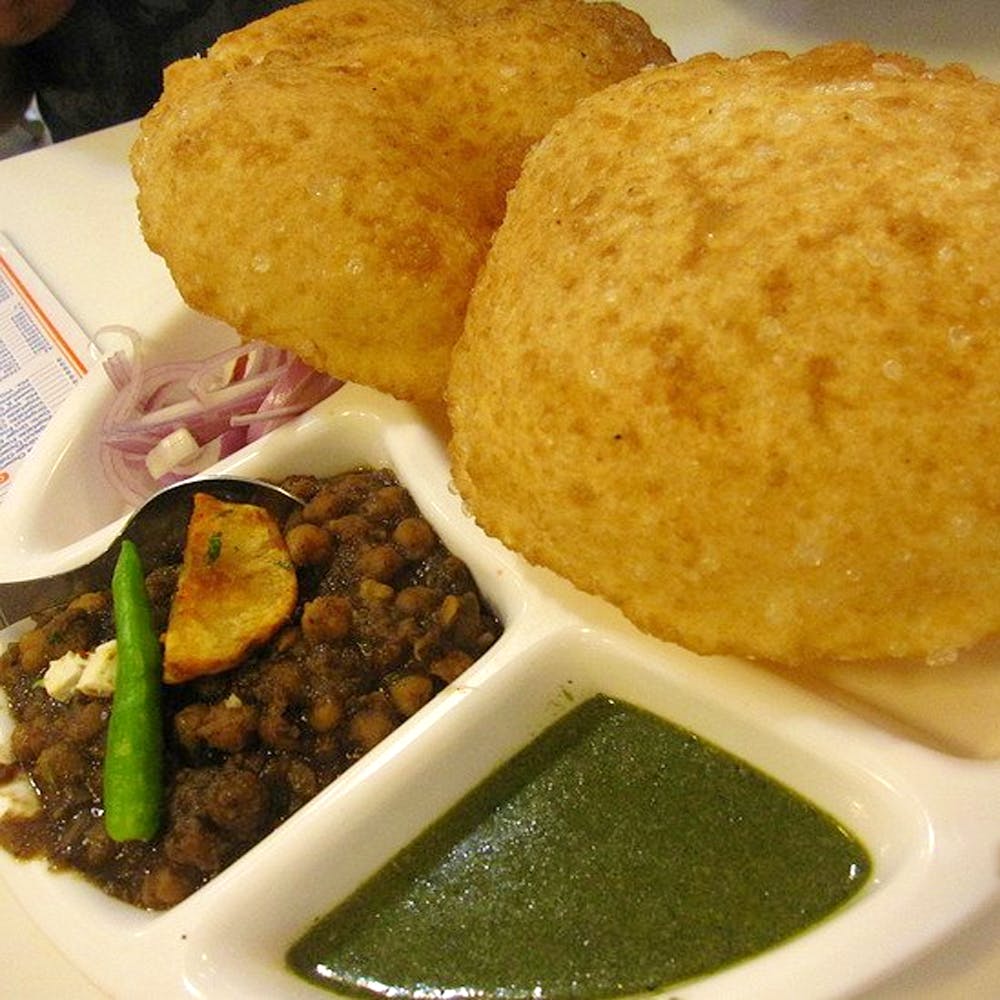
Dish: chole_bhature